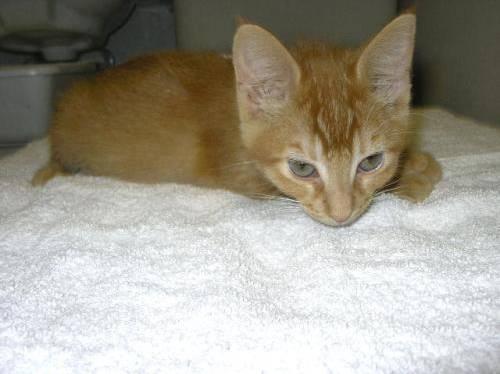
cat